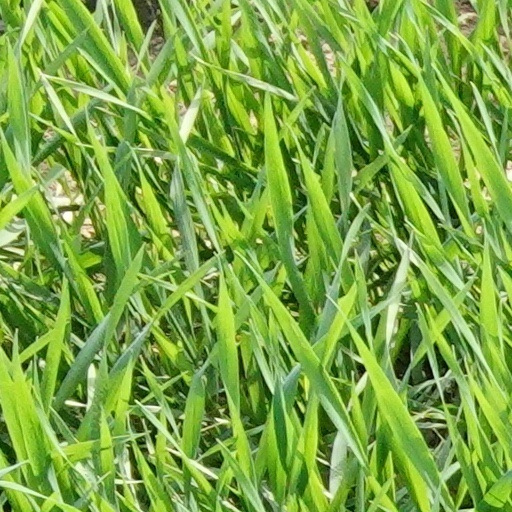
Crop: wheat